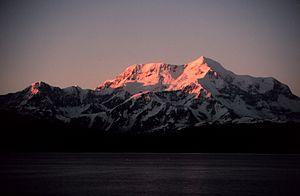
Les parcs nationaux des États-Unis, au nombre de 61, sont gérés par le National Park Service, une agence du département de l'Intérieur des États-Unis. Les parcs nationaux sont établis par décision du Congrès des États-Unis. Le premier parc national, Yellowstone, est créé par un décret signé par le président Ulysses S. Grant en 1872 et suivi par les parcs de Sequoia et de Yosemite en 1890. L'acte organique de 1916 créé le National Park Service afin de « conserver les paysages et les objets naturels et historiques et la vie sauvage qui s'y trouvent, ainsi que de permettre d'en profiter d'une manière qui les préserve dans le même état pour les générations futures ». Les parcs nationaux sont en général constitués de milieux naturels très variés situés sur de grandes superficies. Un grand nombre de parcs ont été d'abord protégés en tant que monuments nationaux par le président des États-Unis grâce à l’Antiquities Act, avant d'être nommé parc national par le Congrès. Sept parcs nationaux sont associés à une National Preserve dont six en Alaska.